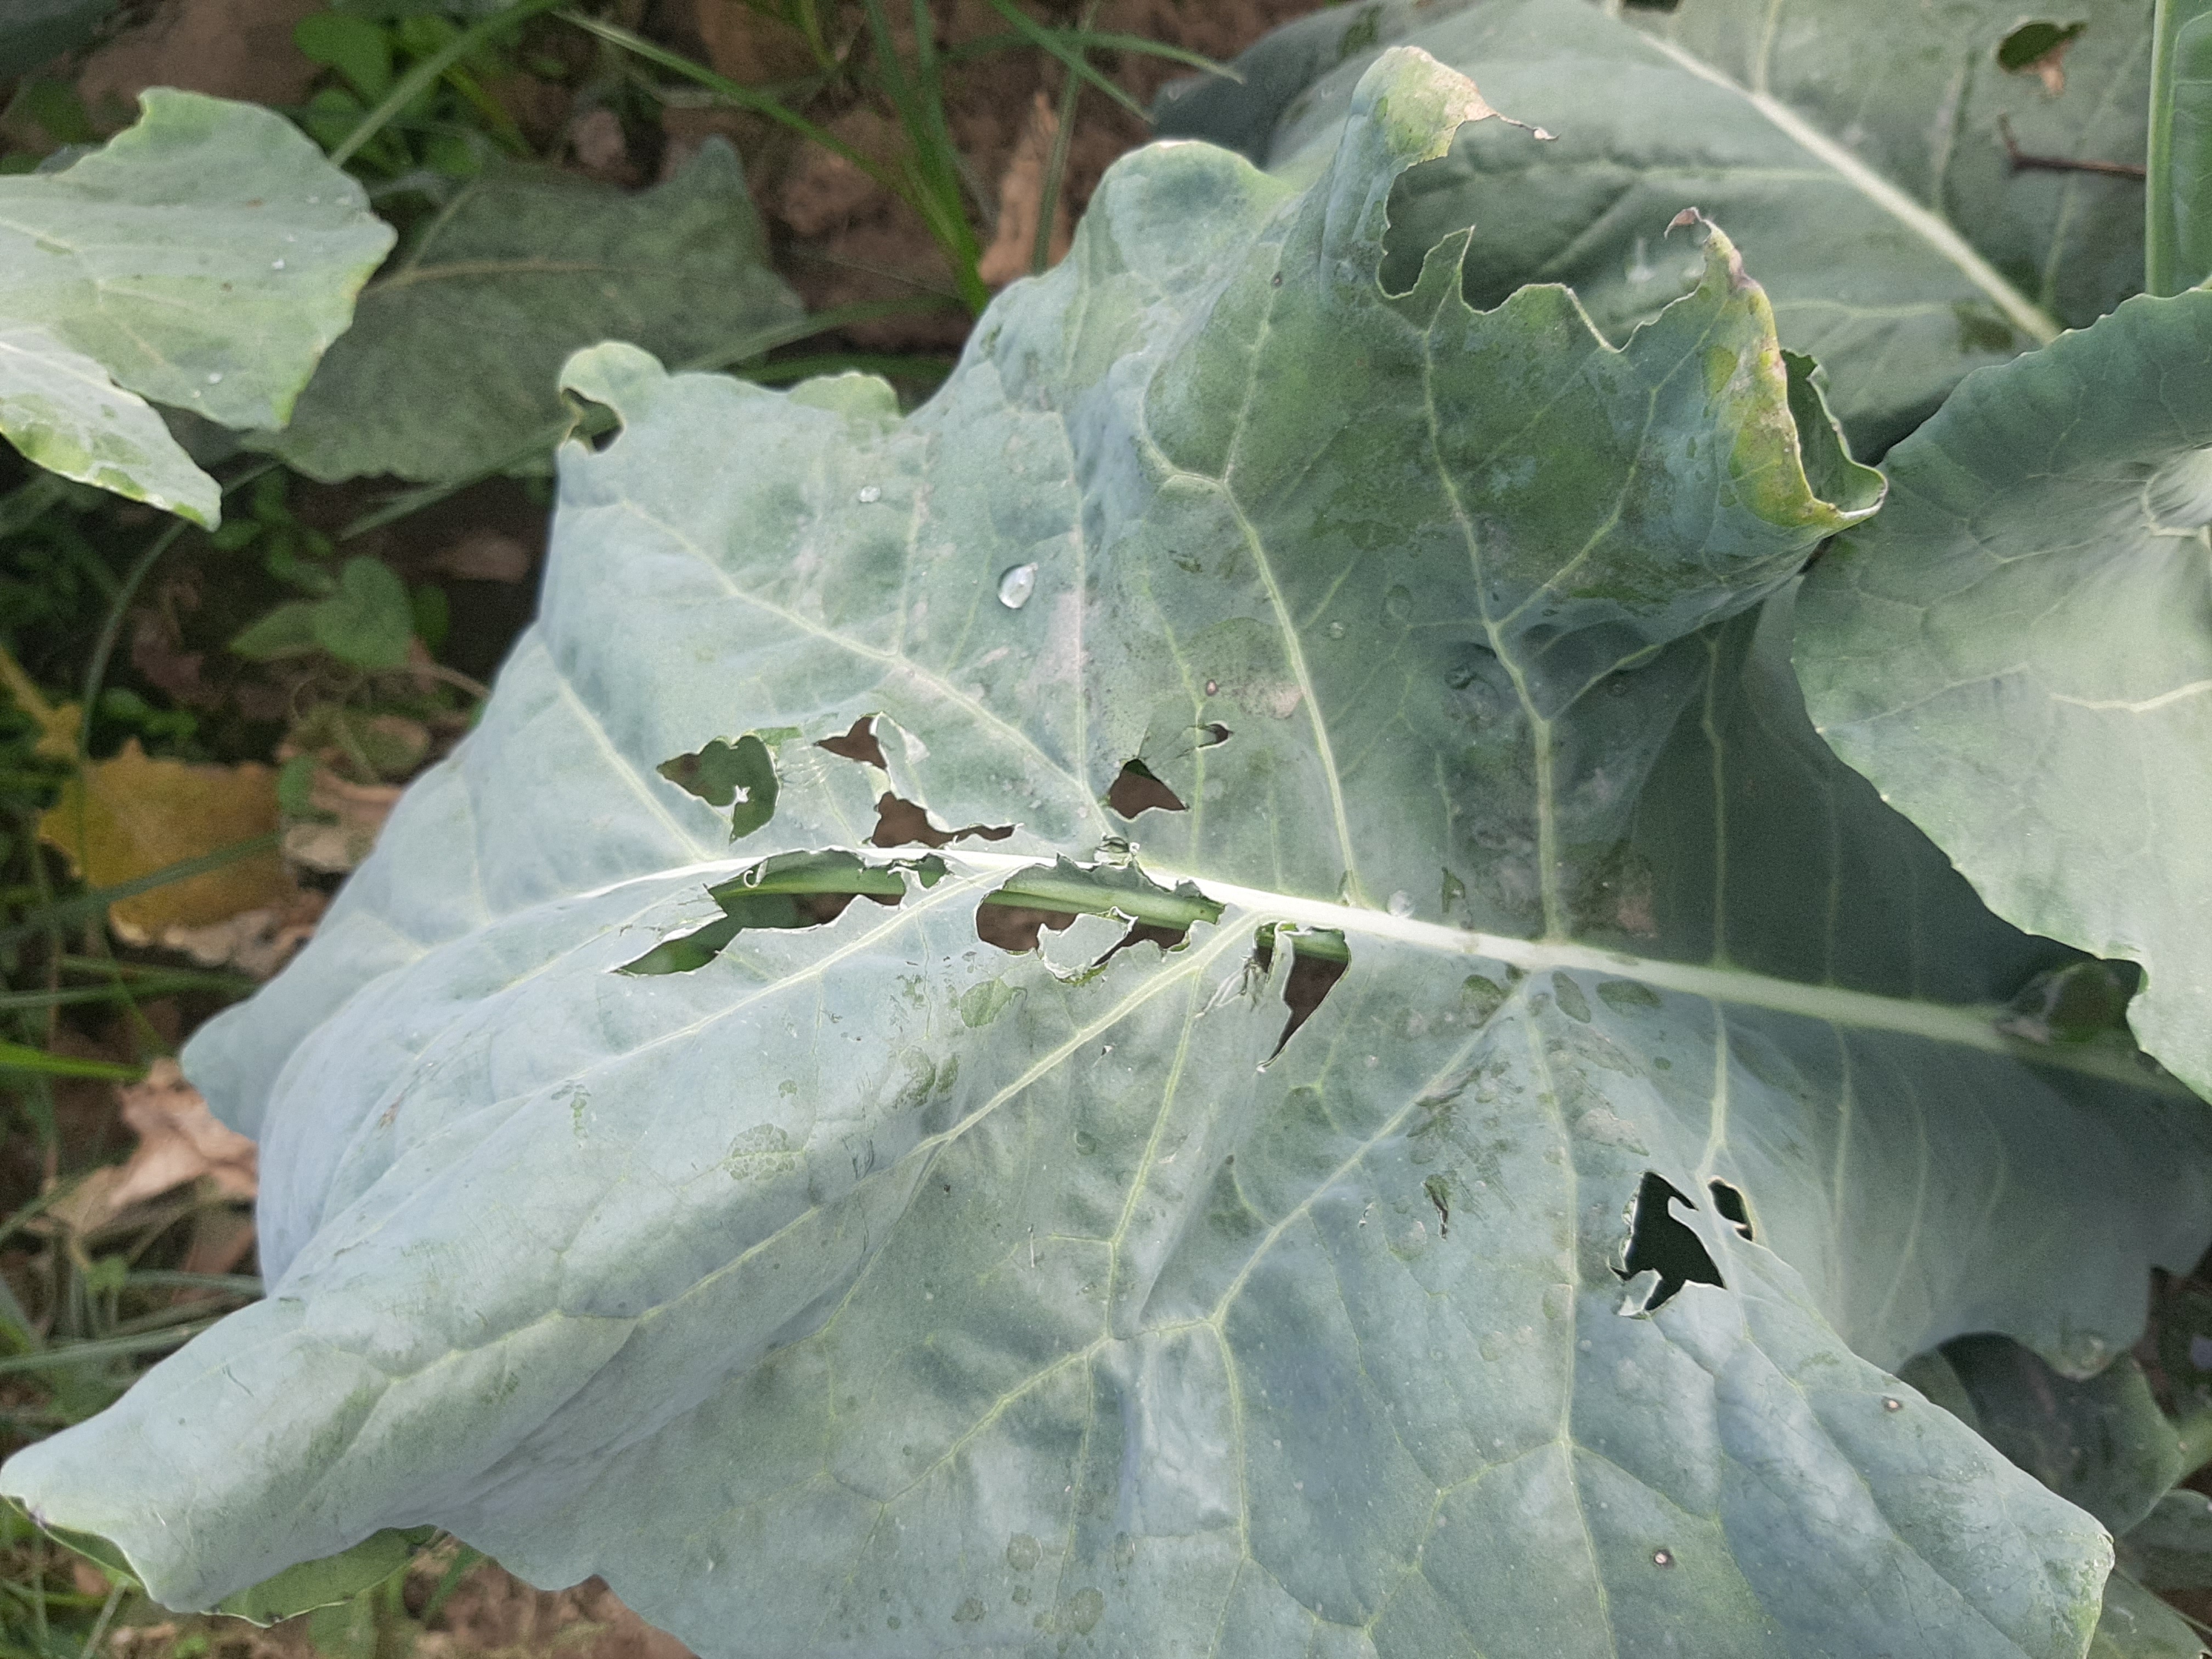
Label: Black Rot